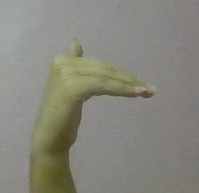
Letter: khaa